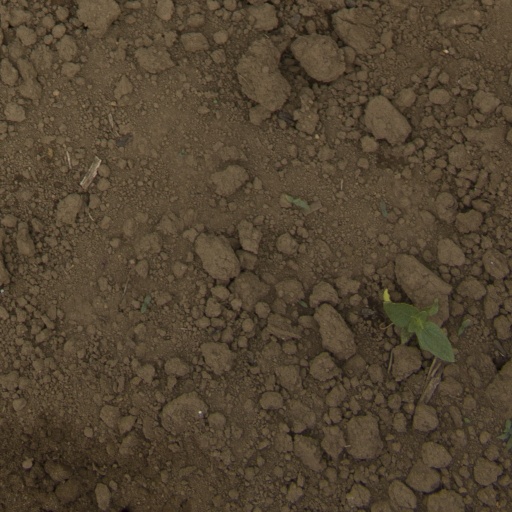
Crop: Jerusalem artichoke